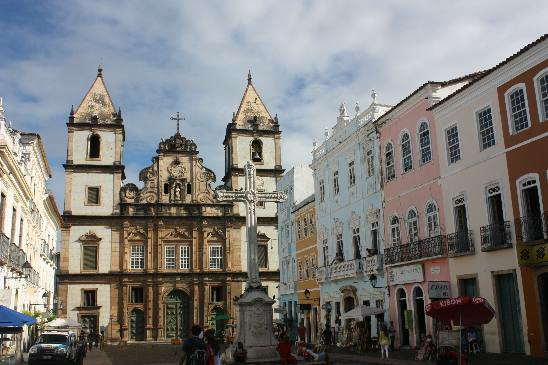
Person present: No